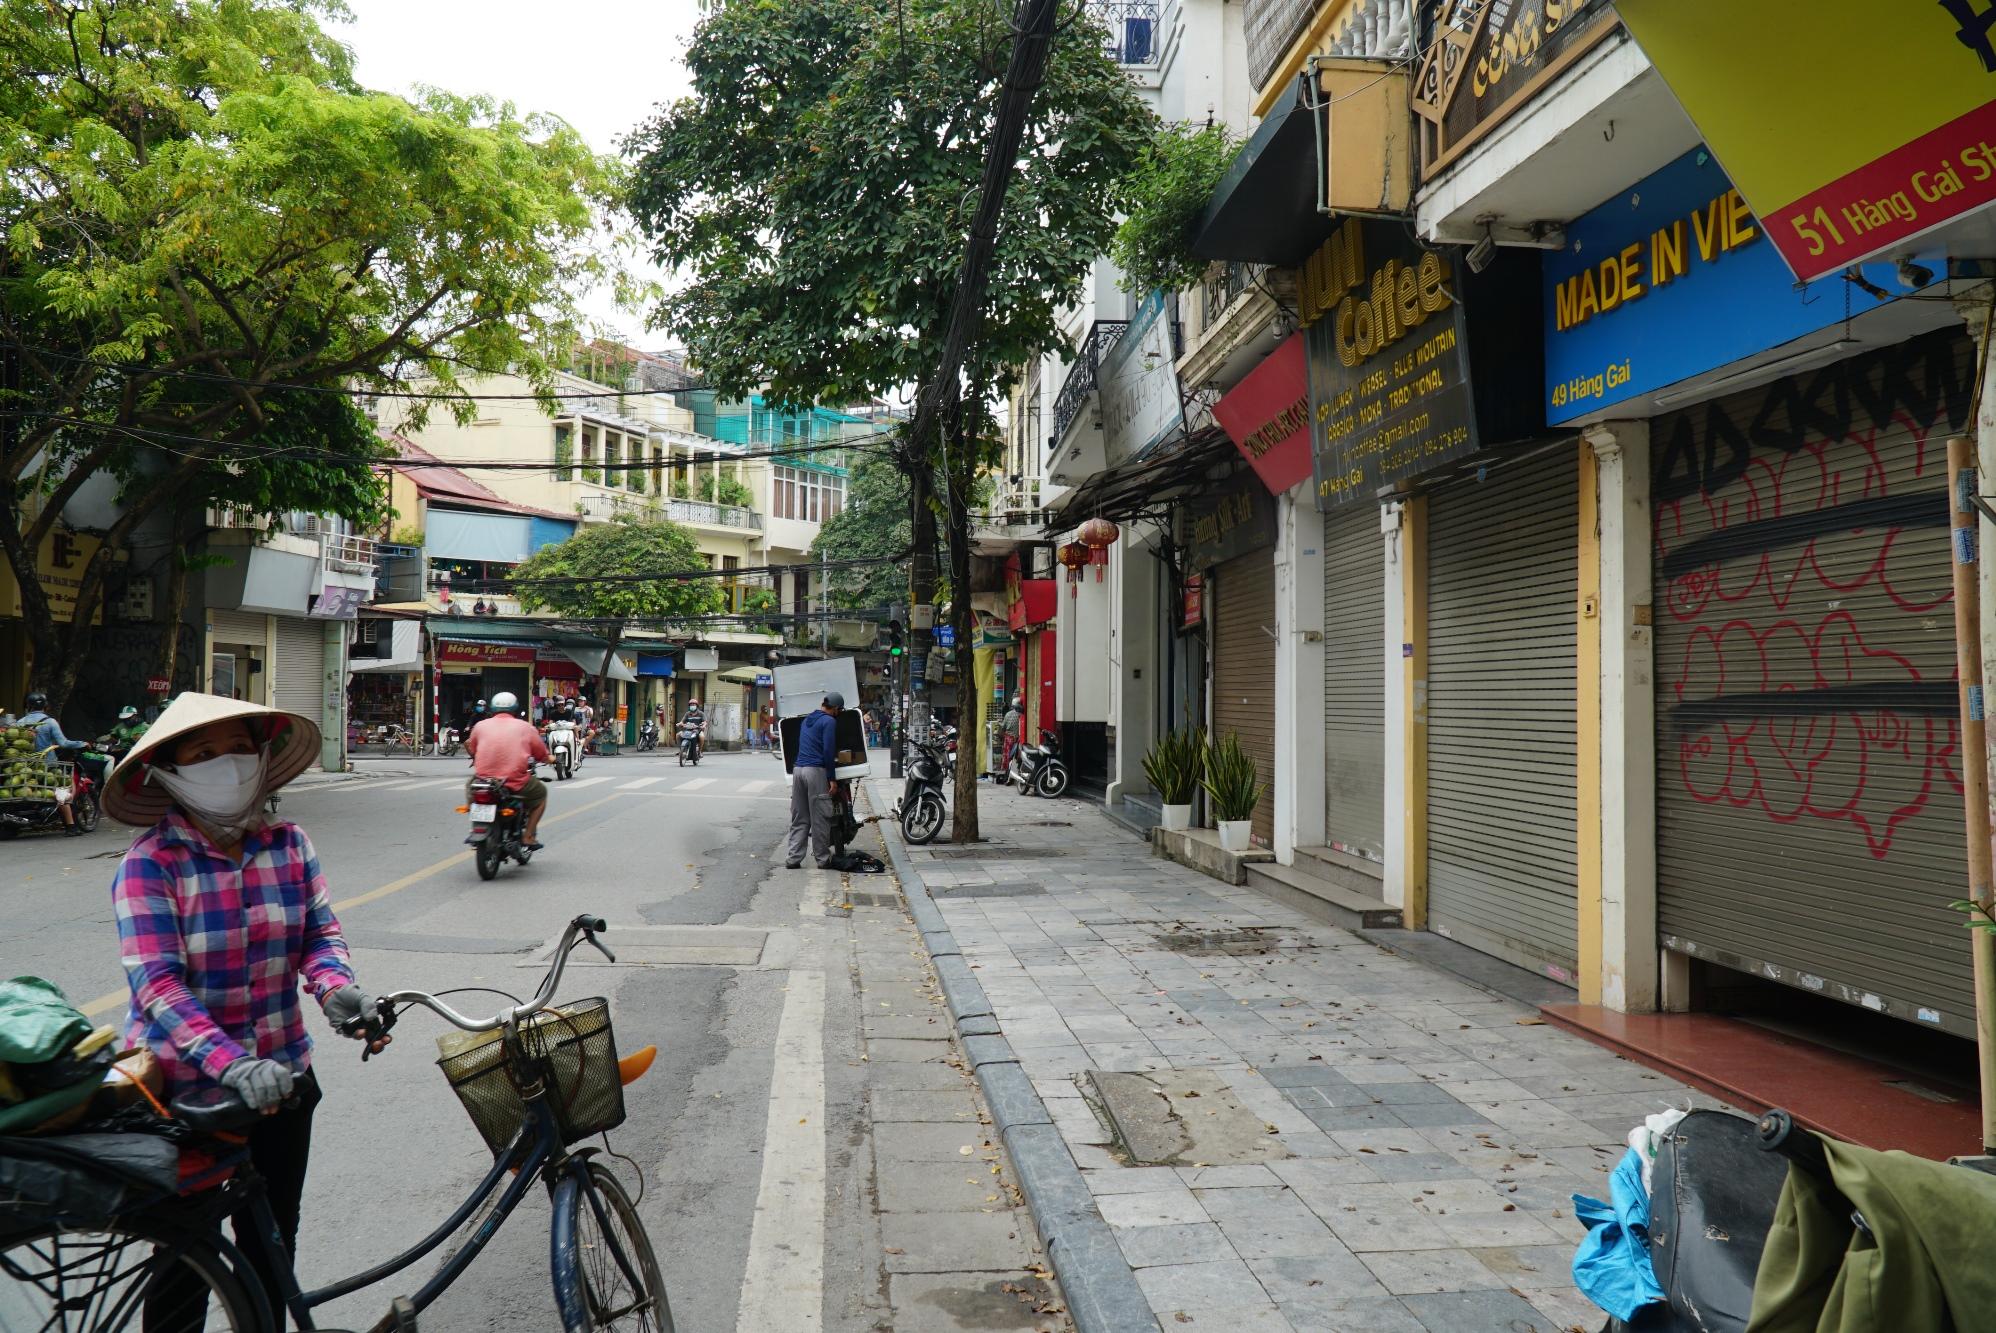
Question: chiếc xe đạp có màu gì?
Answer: chiếc xe đạp có màu xanh dương